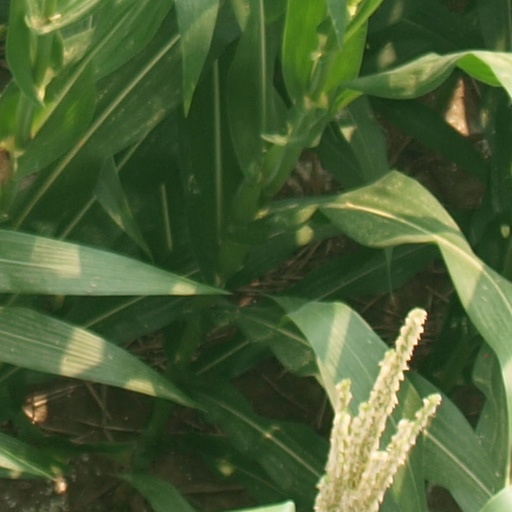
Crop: maize; corn